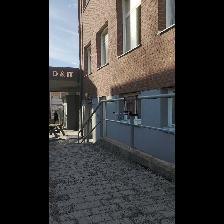
Label: NonHuman